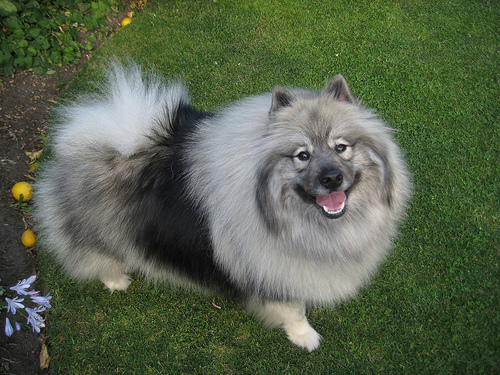
Animal: dog
Breed: keeshond